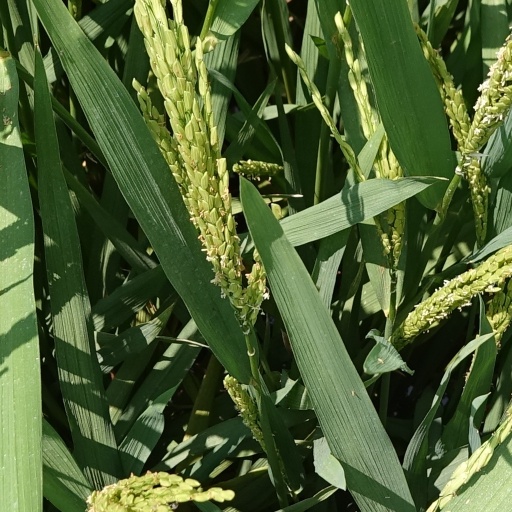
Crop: rice